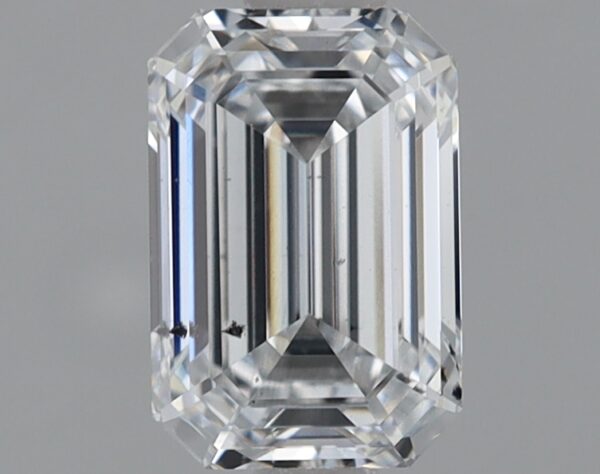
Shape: emerald
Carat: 0.74
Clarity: SI1
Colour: G
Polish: EX
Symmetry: EX
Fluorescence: NONE
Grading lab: IGI
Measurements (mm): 6.32 x 4.27 x 2.82